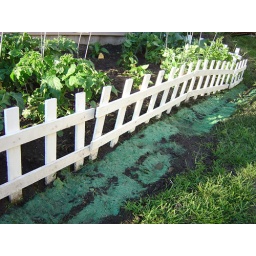
I layed down the flower seeds from Dad in front of the garden. Veggies inside the fence, flowers outside!